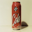
Label: can